Upfield line

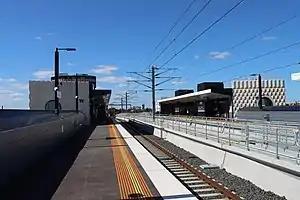
Coburg station was rebuilt in conjunction with the removal of 4 crossings.

In 2017, a level crossing was removed at Camp Road, Campbellfield by lowering the rail line underneath the road. The rail line was elevated from Coburg to Moreland stations in 2020 to remove four level crossings. Crossings were removed at Bell Street, Moreland Road, Munro Street, and Reynard Street, with both Coburg and Moreland stations rebuilt as part of these removals.